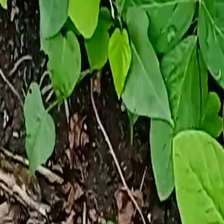
Weed species: Obscure_morning _glory(Ipomoea obscura)